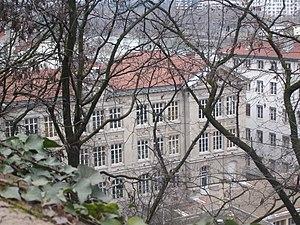
Lyon
La place Croix-Paquet est un espace public situé à Lyon, en France. Dépendant des pentes de la Croix-Rousse dans le 1ᵉʳ arrondissement de la ville, elle est délimitée par la rue du Griffon, la rue des Capucins et la montée Saint-Sébastien. Cette place fait partie de la zone classée au patrimoine mondial de l'UNESCO.